History of aviation

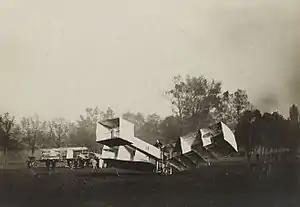
The 14-bis, or "Oiseau de proie"

In 1890, the French engineer Clément Ader completed the first of three steam-driven flying machines, the "Éole". On 9 October 1890, Ader made an uncontrolled hop of around ; this was the first manned aeroplane to take off under its own power. His "Avion III" of 1897, notable only for having twin steam engines, failed to fly: Ader later claimed success and was not debunked until 1910 when the French Army published its report on his attempt.